Tuvalu

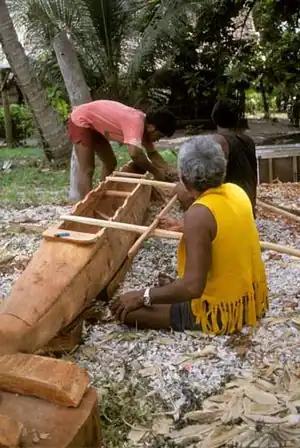
Canoe carving on Nanumea

The Congregational Christian Church of Tuvalu, which is part of the Calvinist tradition, is the state church of Tuvalu; although in practice this merely entitles it to "the privilege of performing special services on major national events".